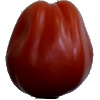
Label: Tomato Heart 1